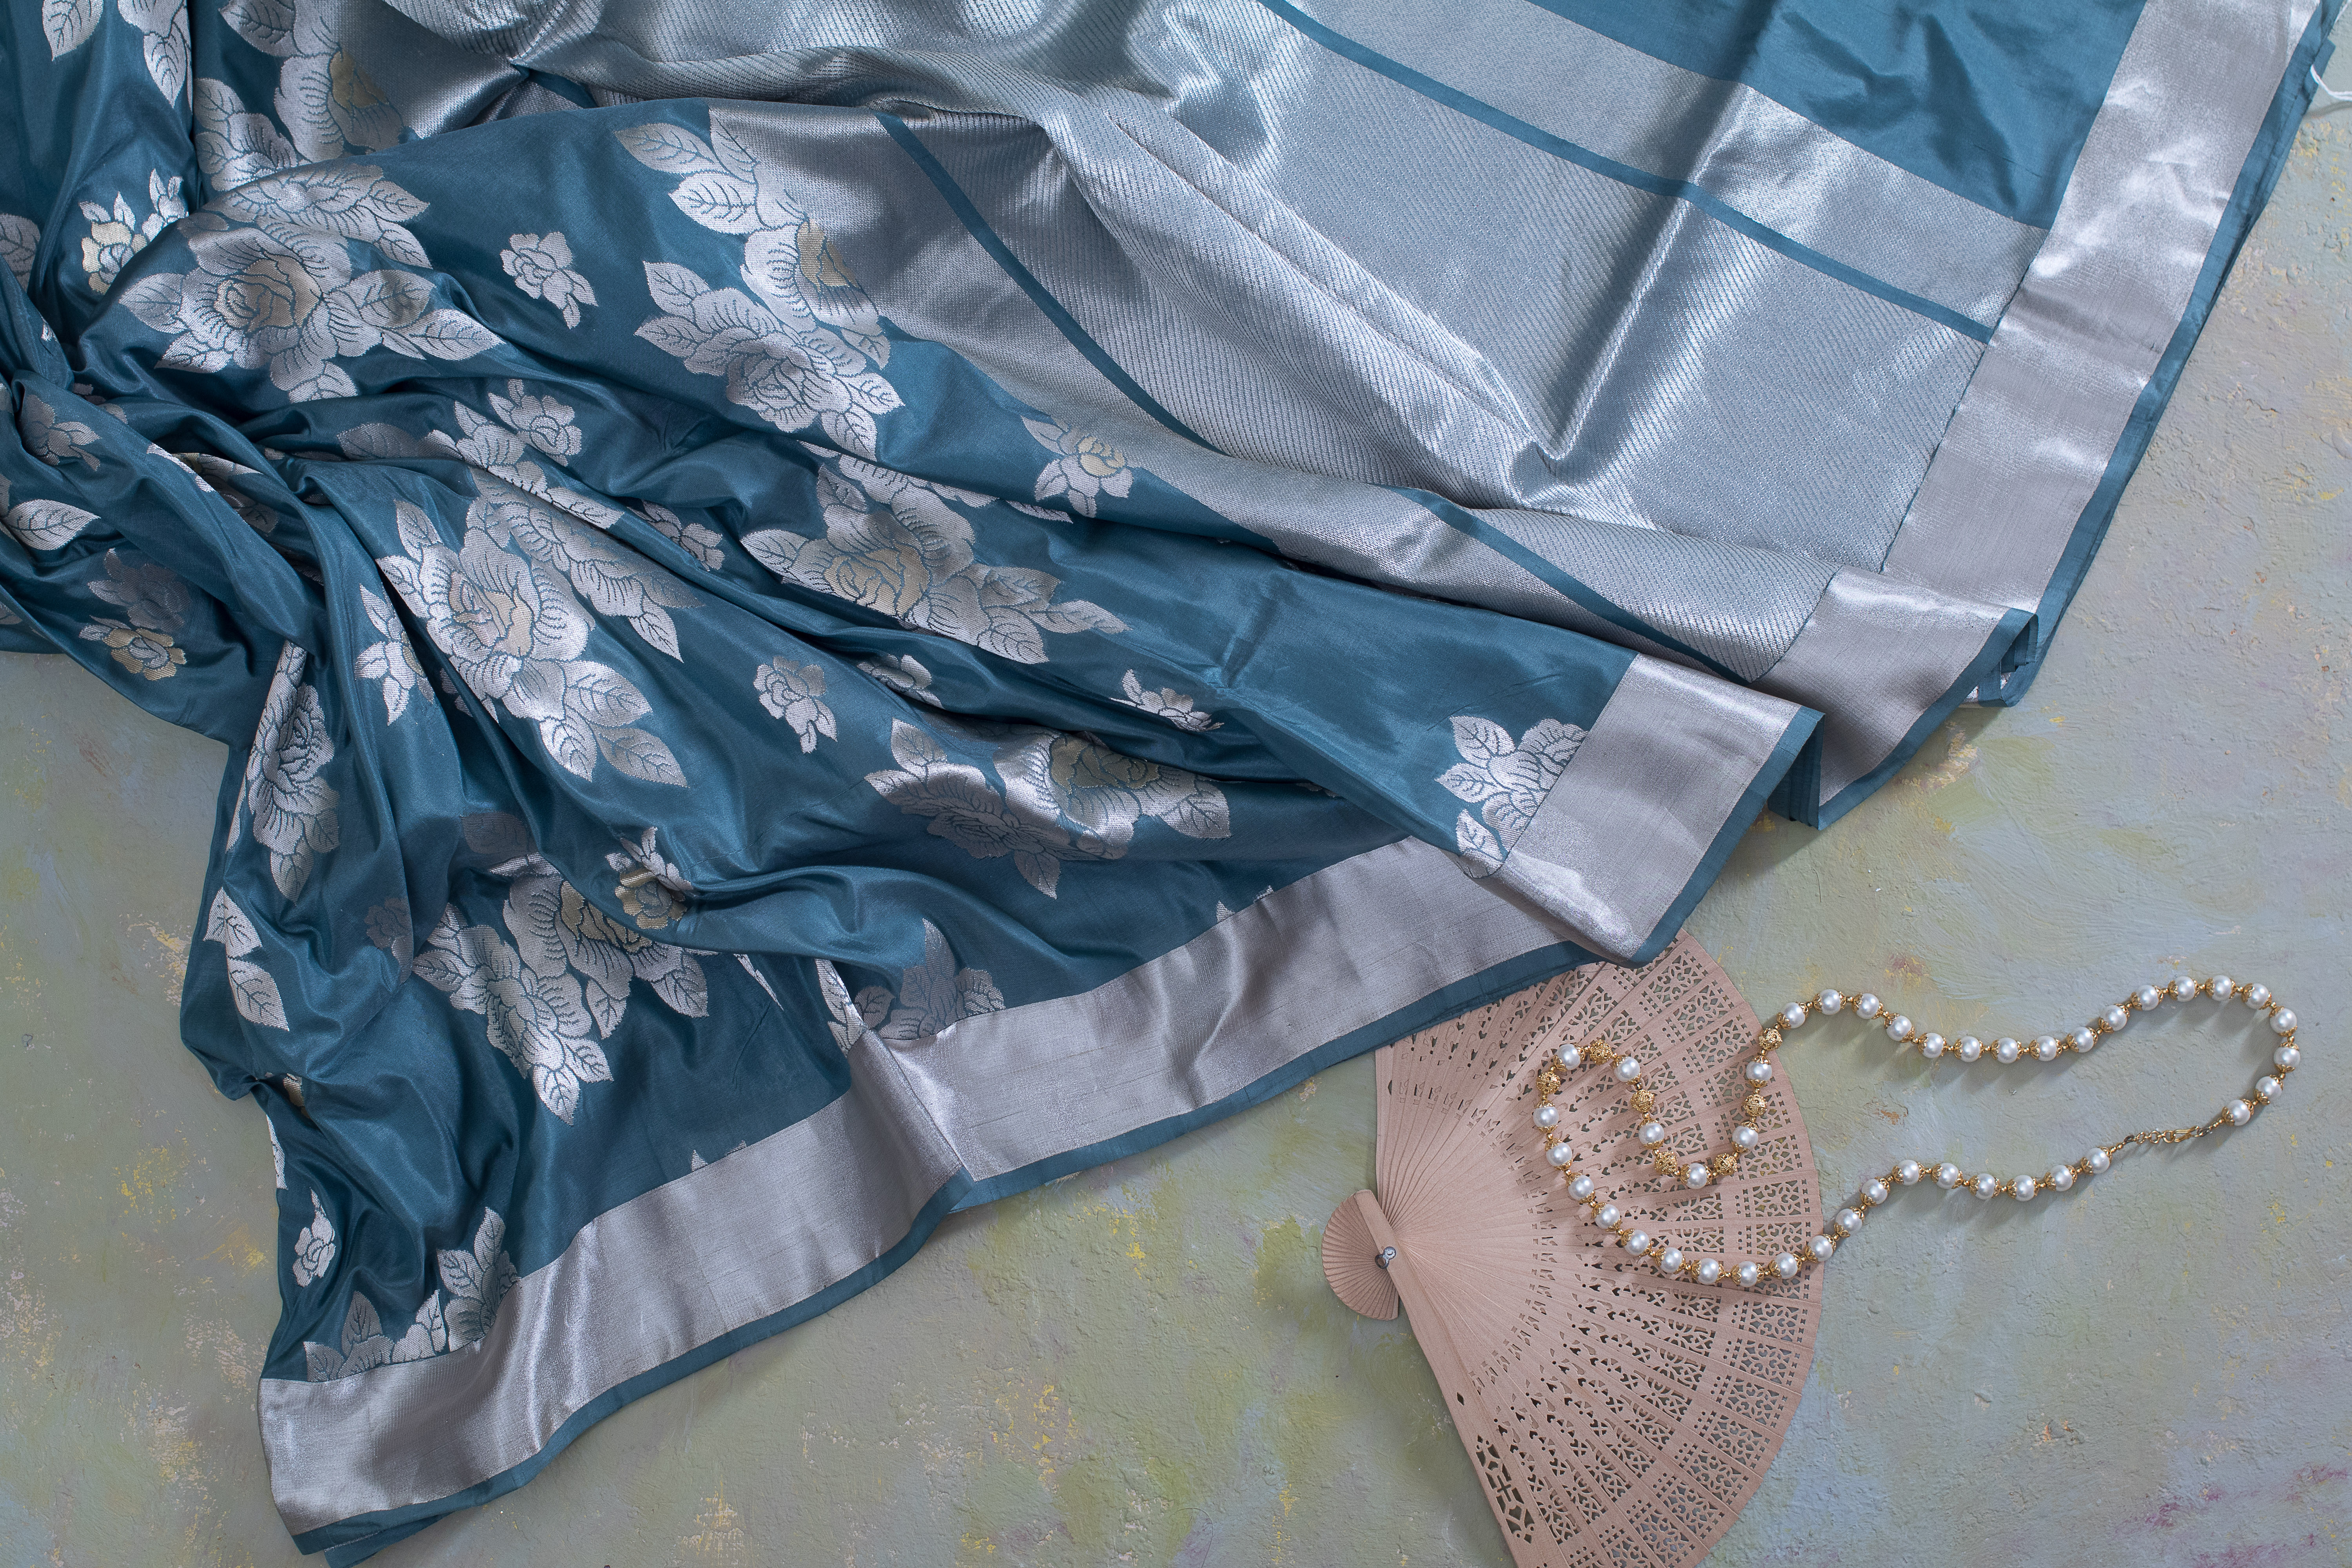
women, wear, rose, sarees, blue, textile, silver, silk